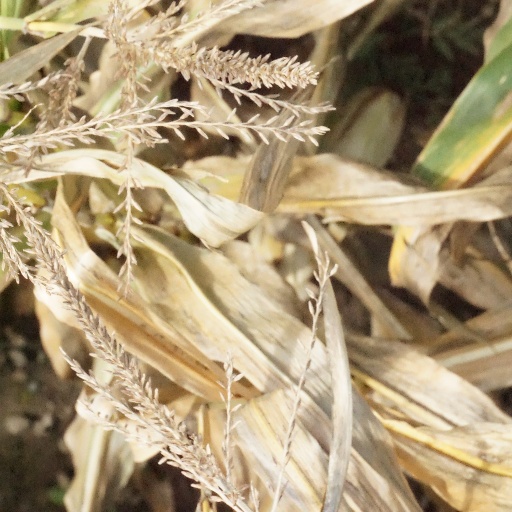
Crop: maize; corn